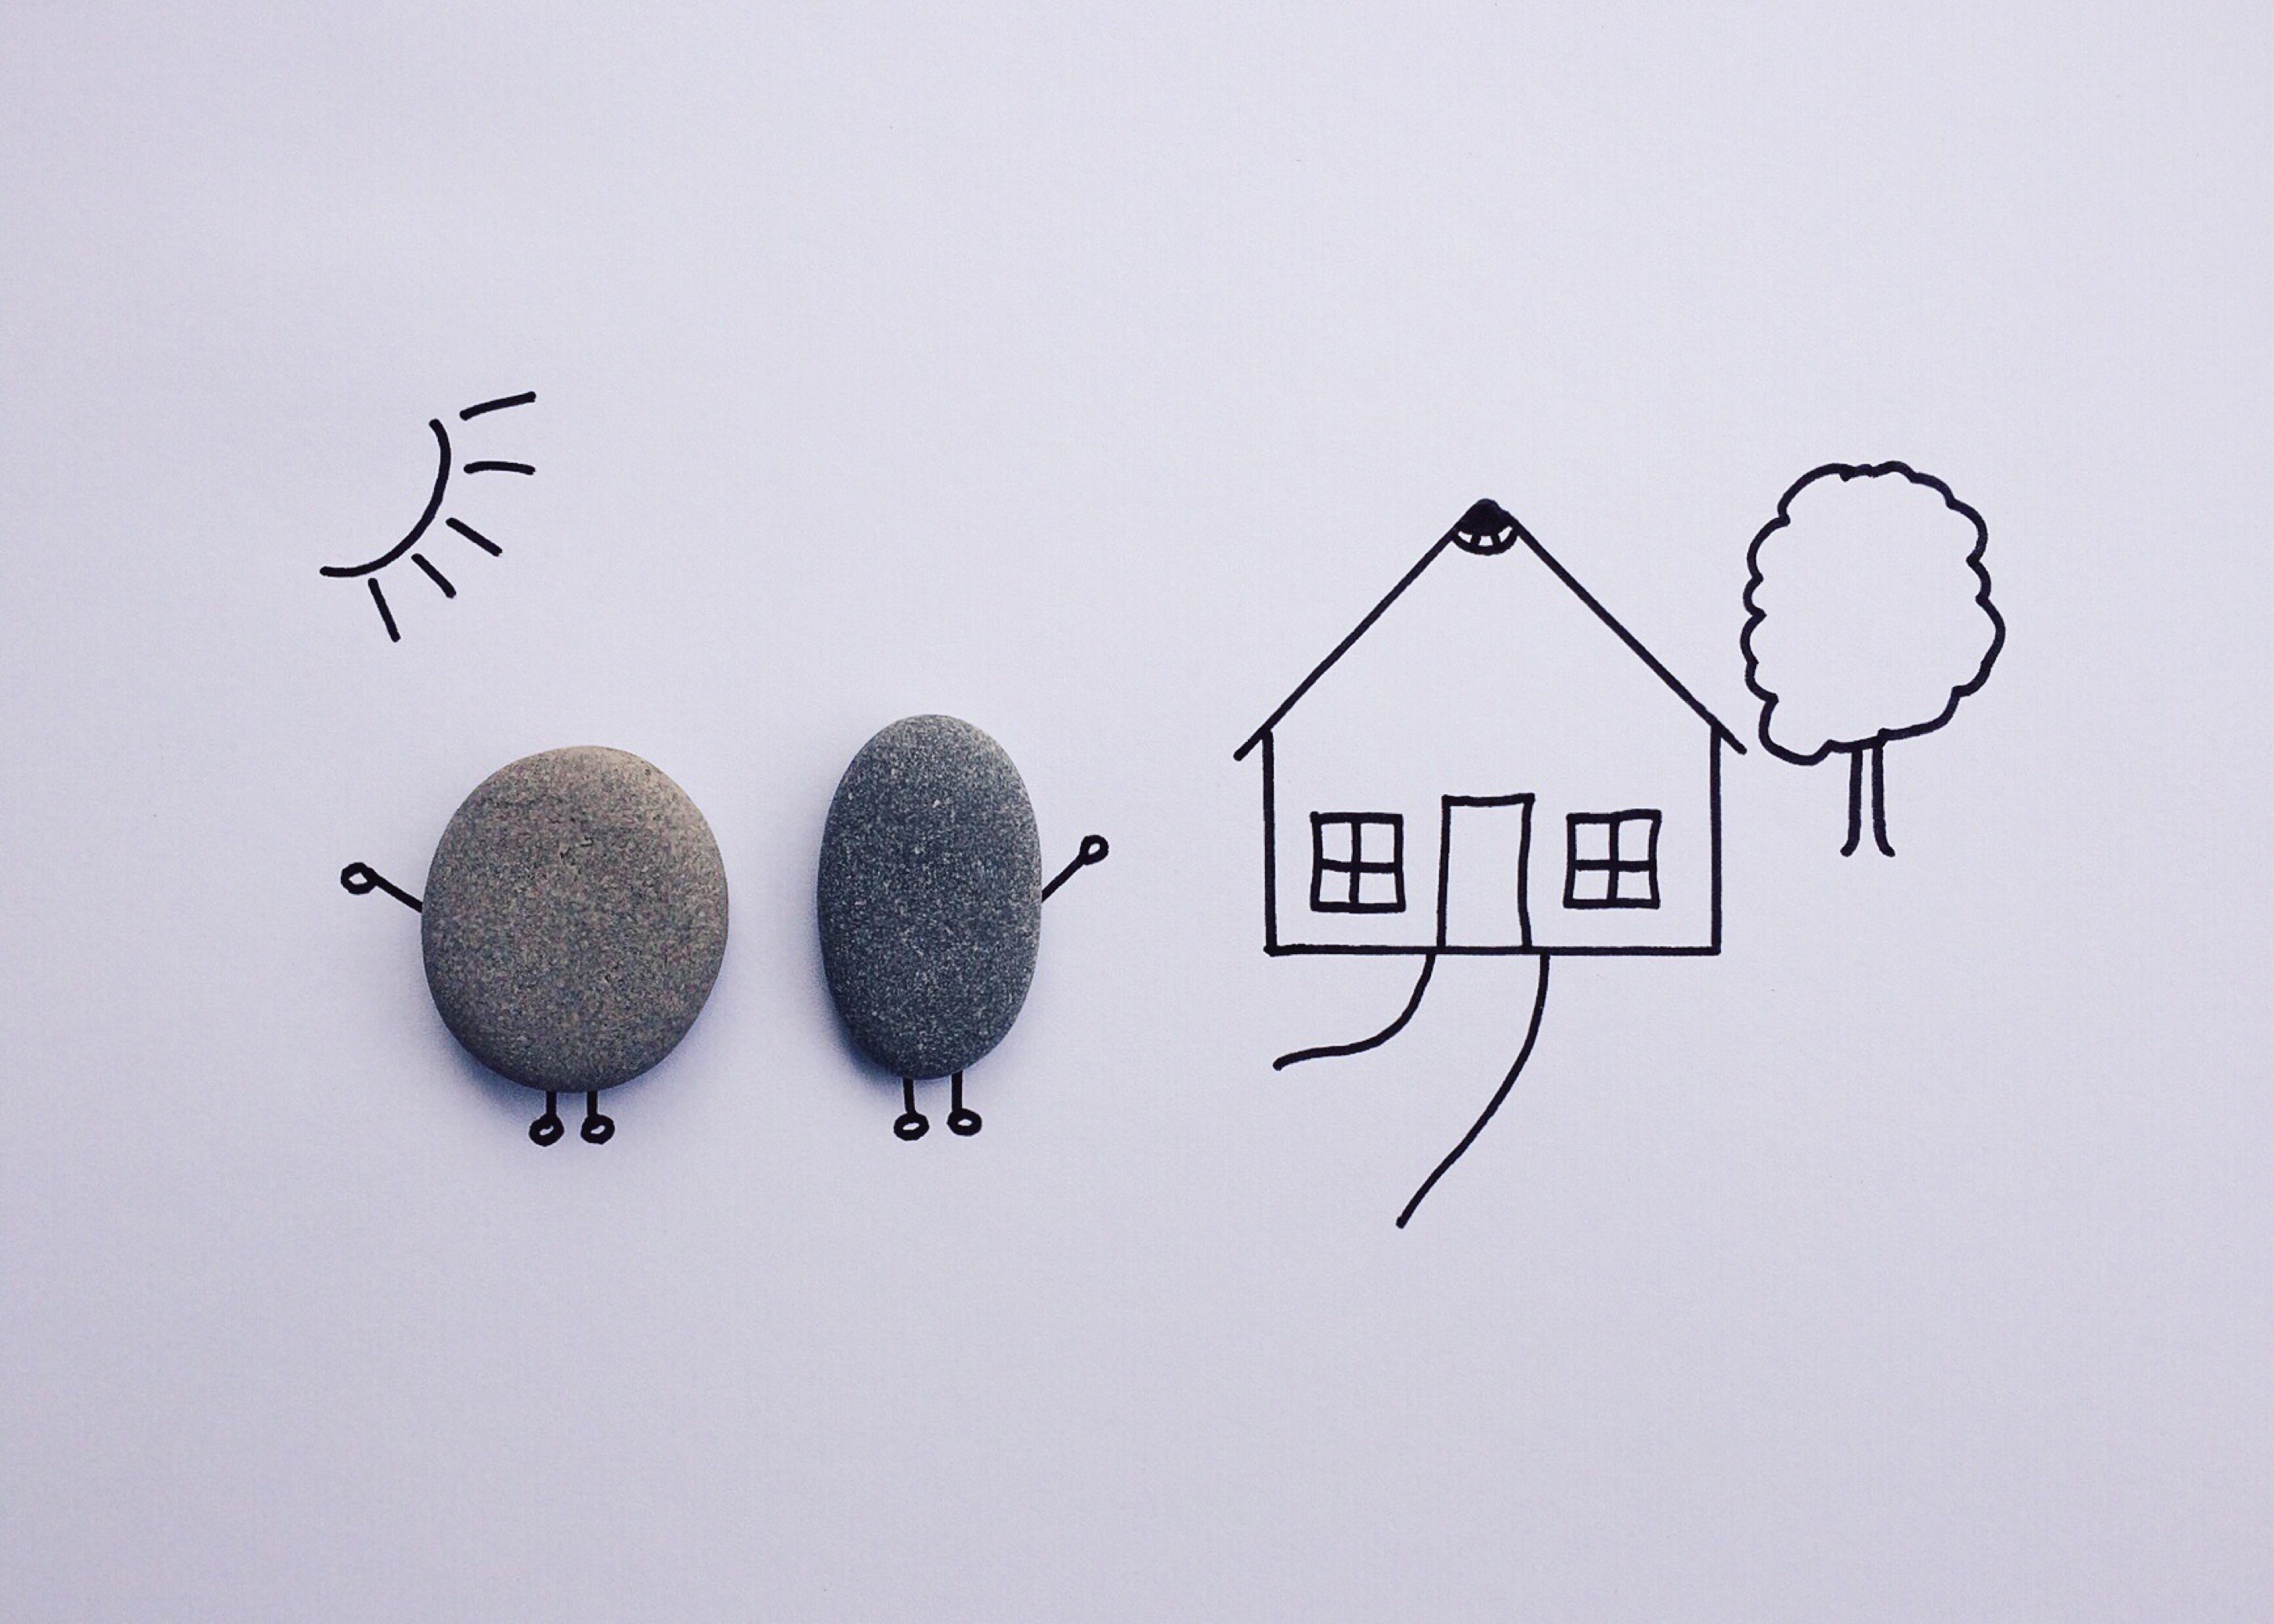
rock, home, font, art, sketch, drawing, illustration, logo, organ, shape, cartoon, art craft